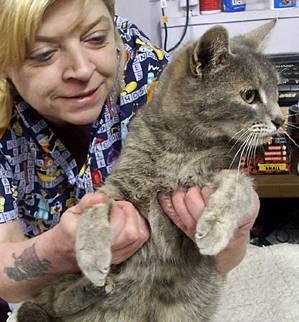
cat